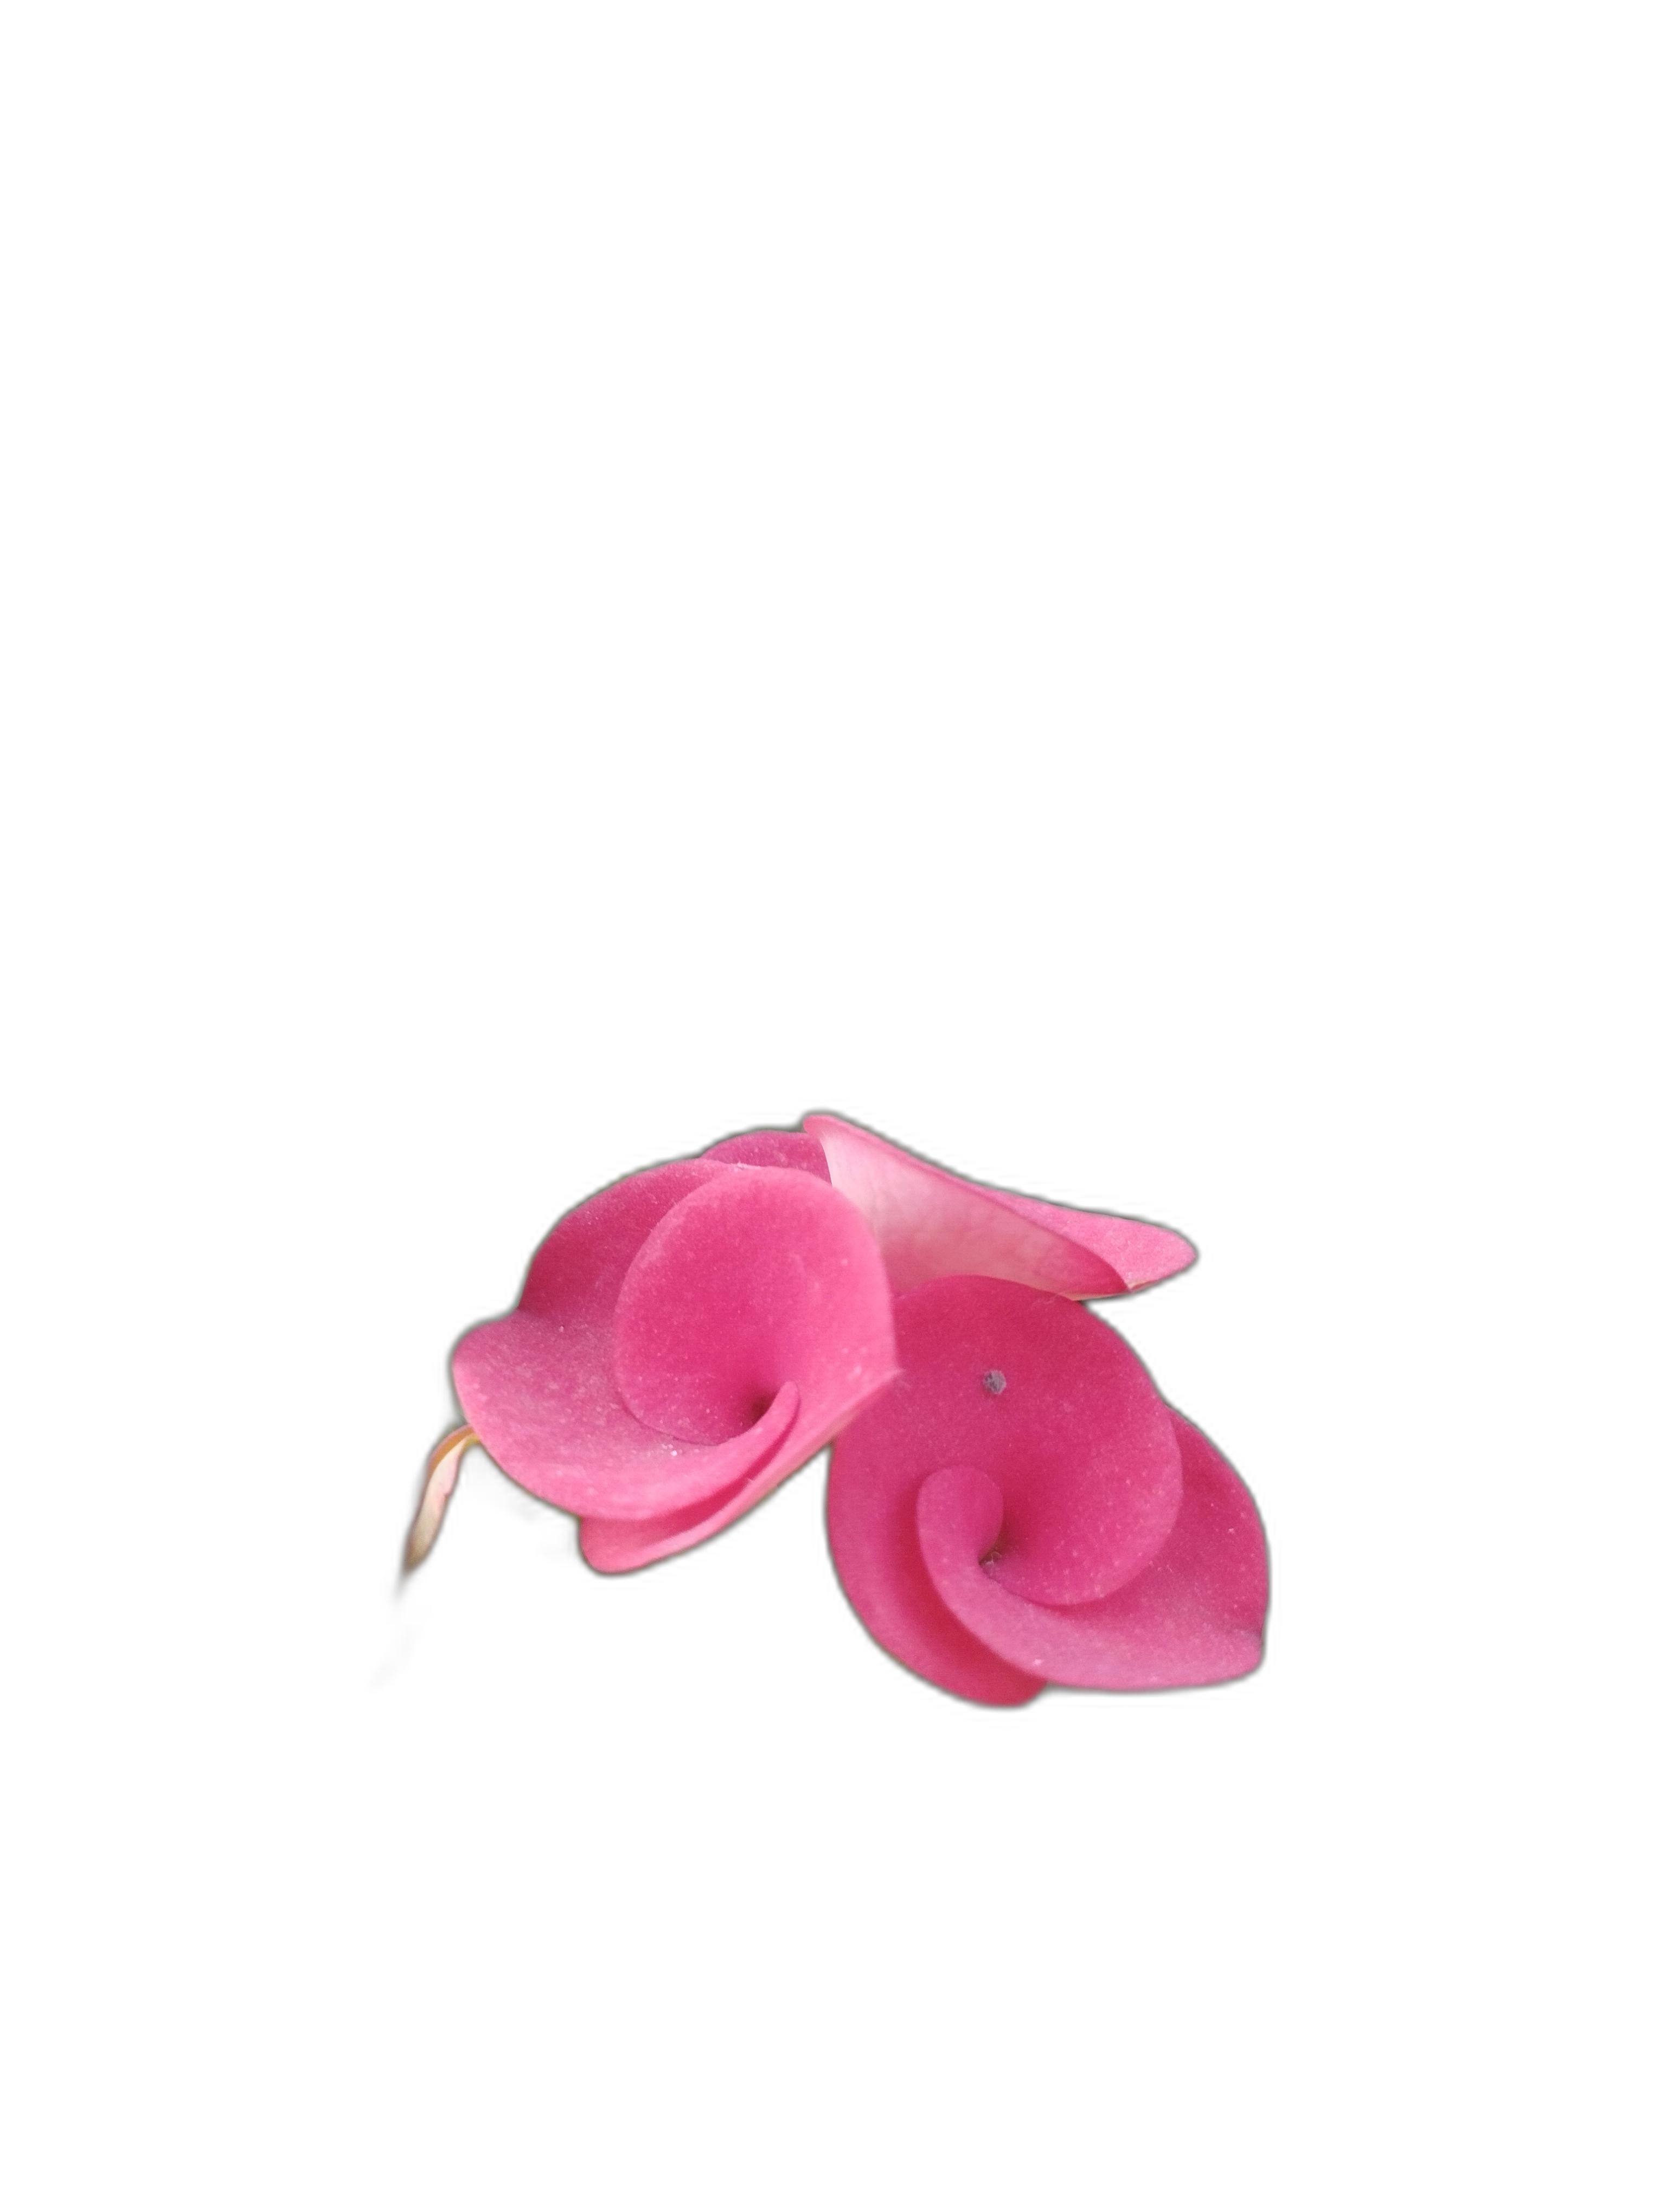
Label: Crown of thorns